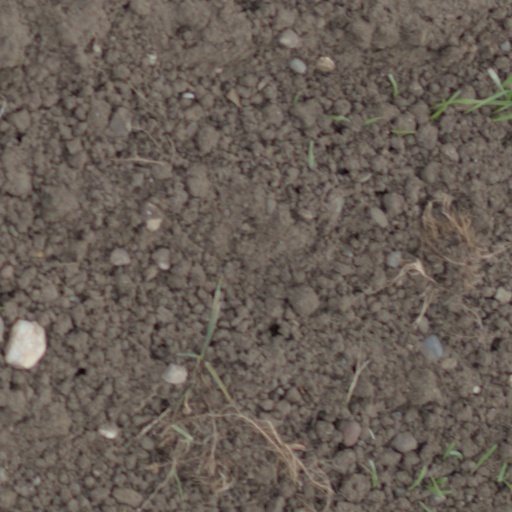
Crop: wheat